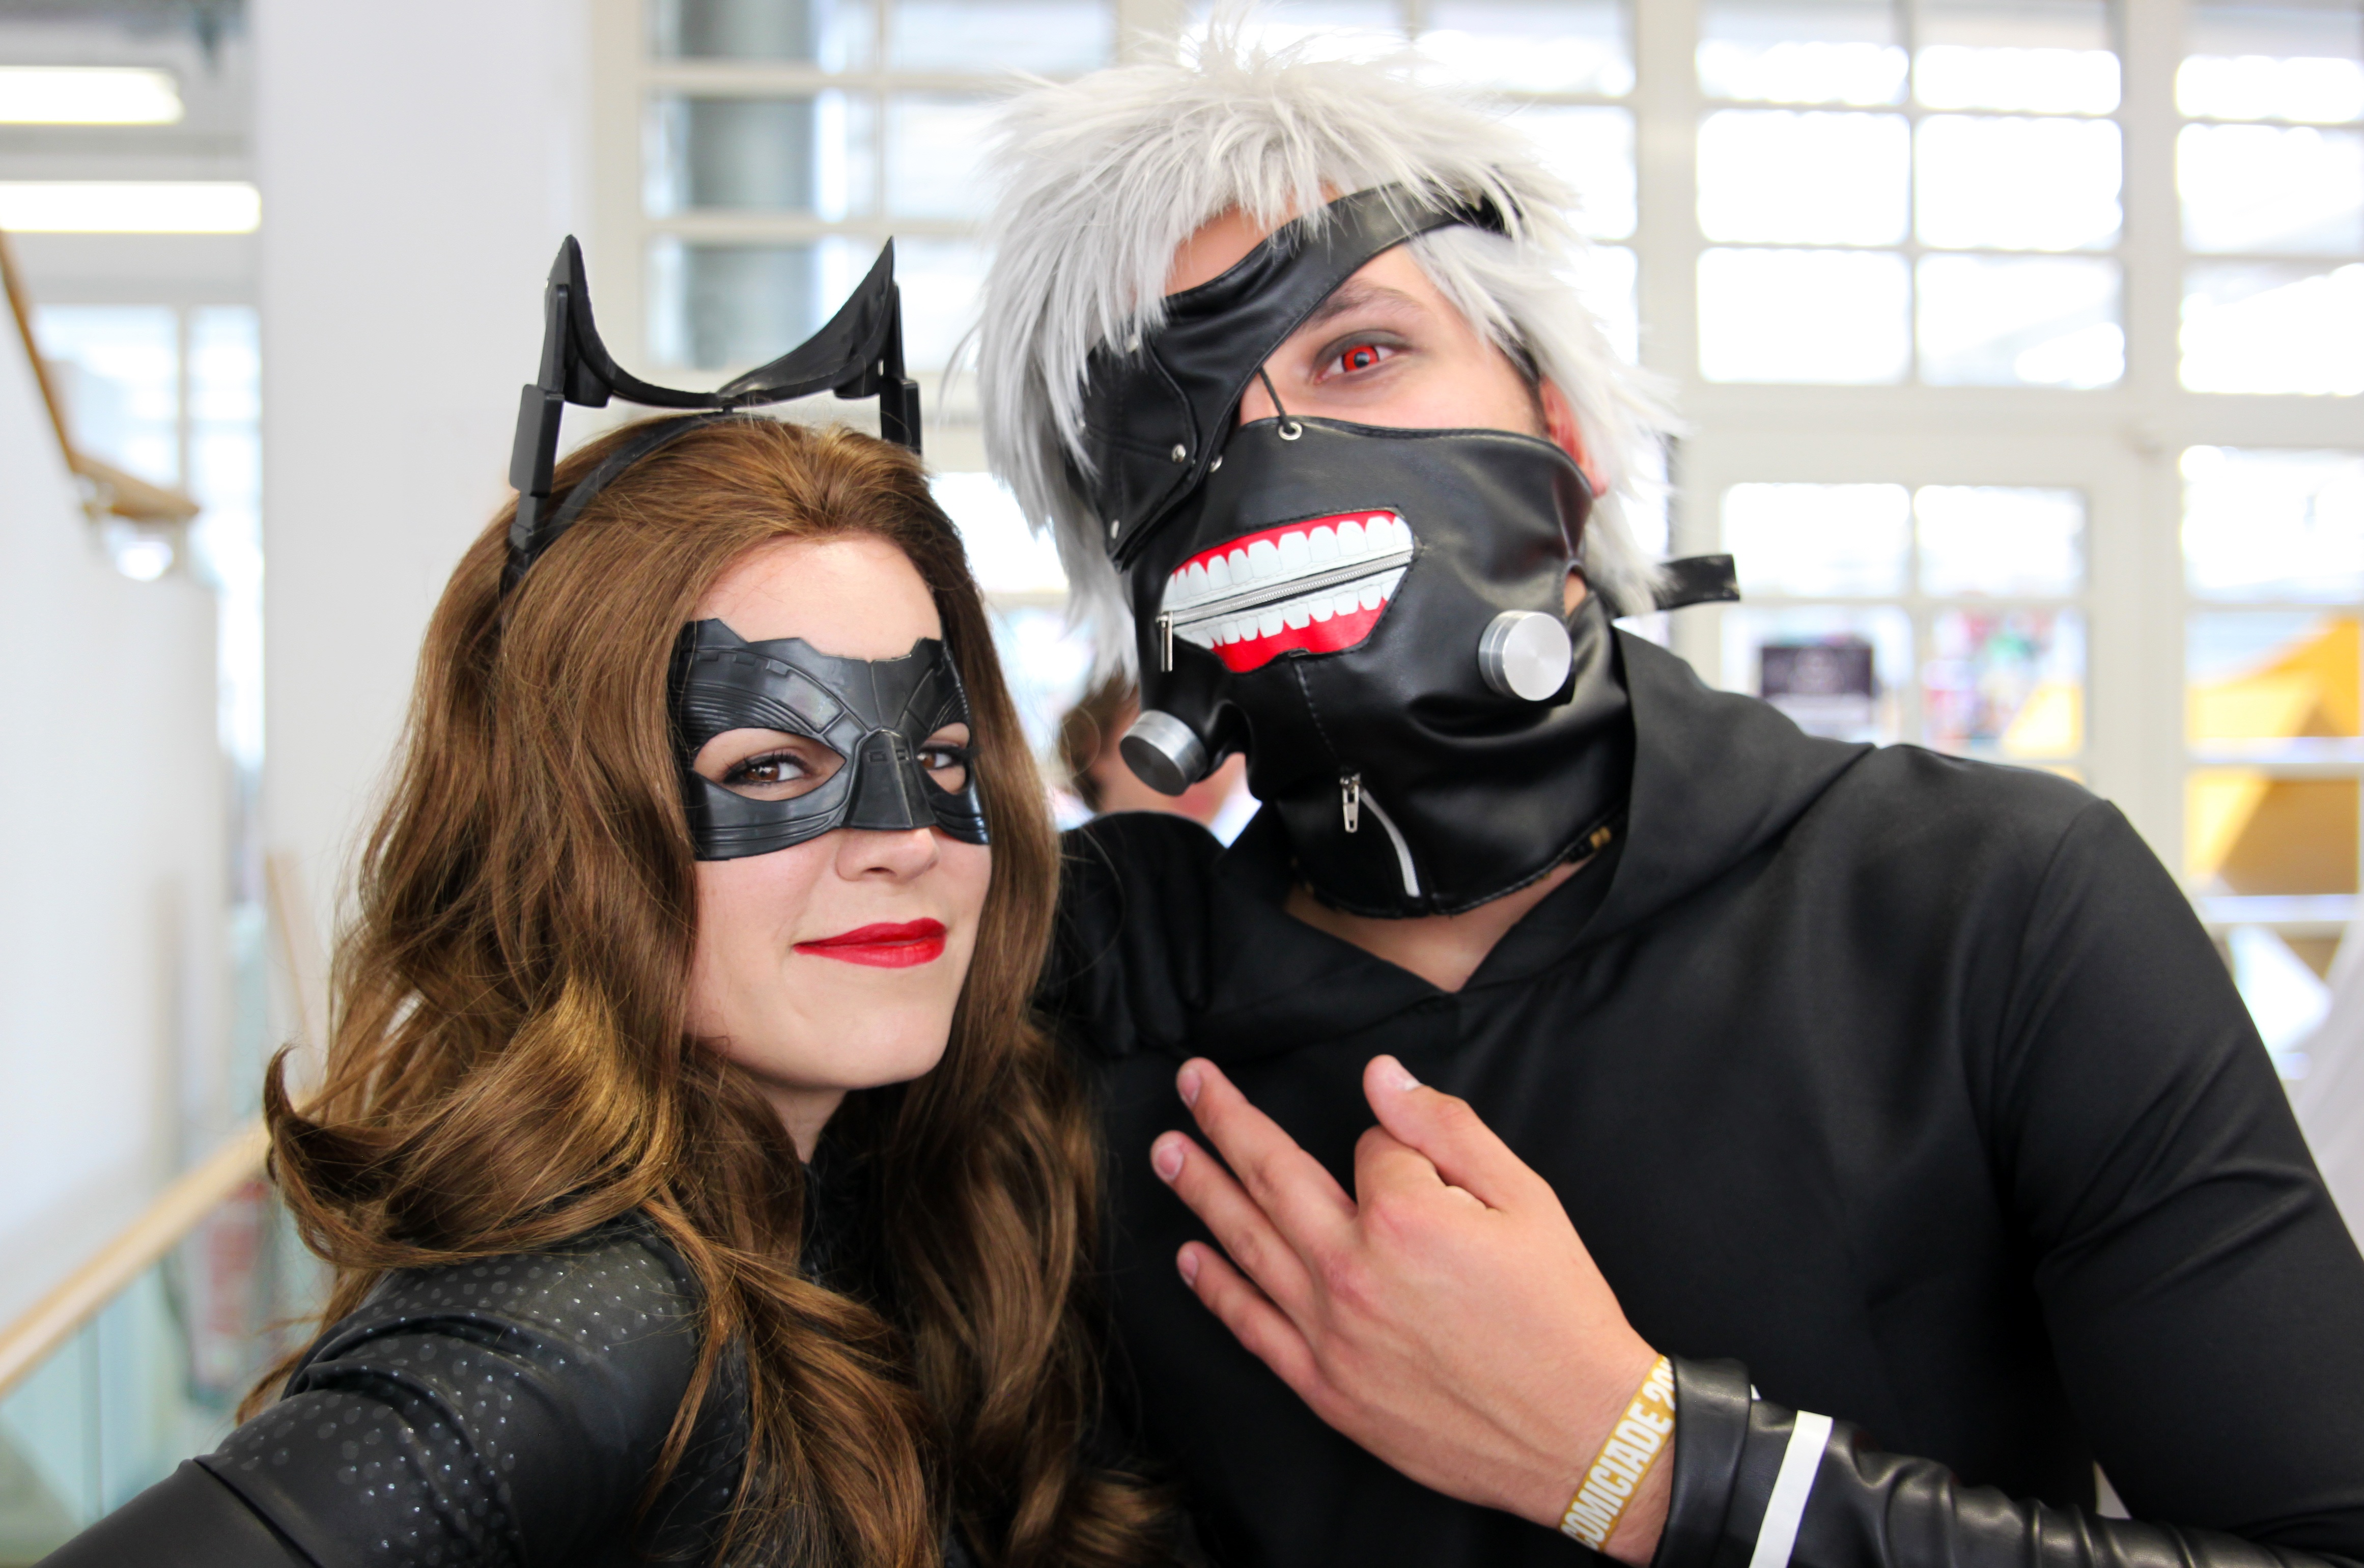
clothing, fig, batman, cosplay, glasses, monster, event, costume, anime, comic, comiccon, fair, comics, manga, panel, convention, mythical creatures, catwoman, kenkaneki, ken kaneki, dress up, japantag, comiciade